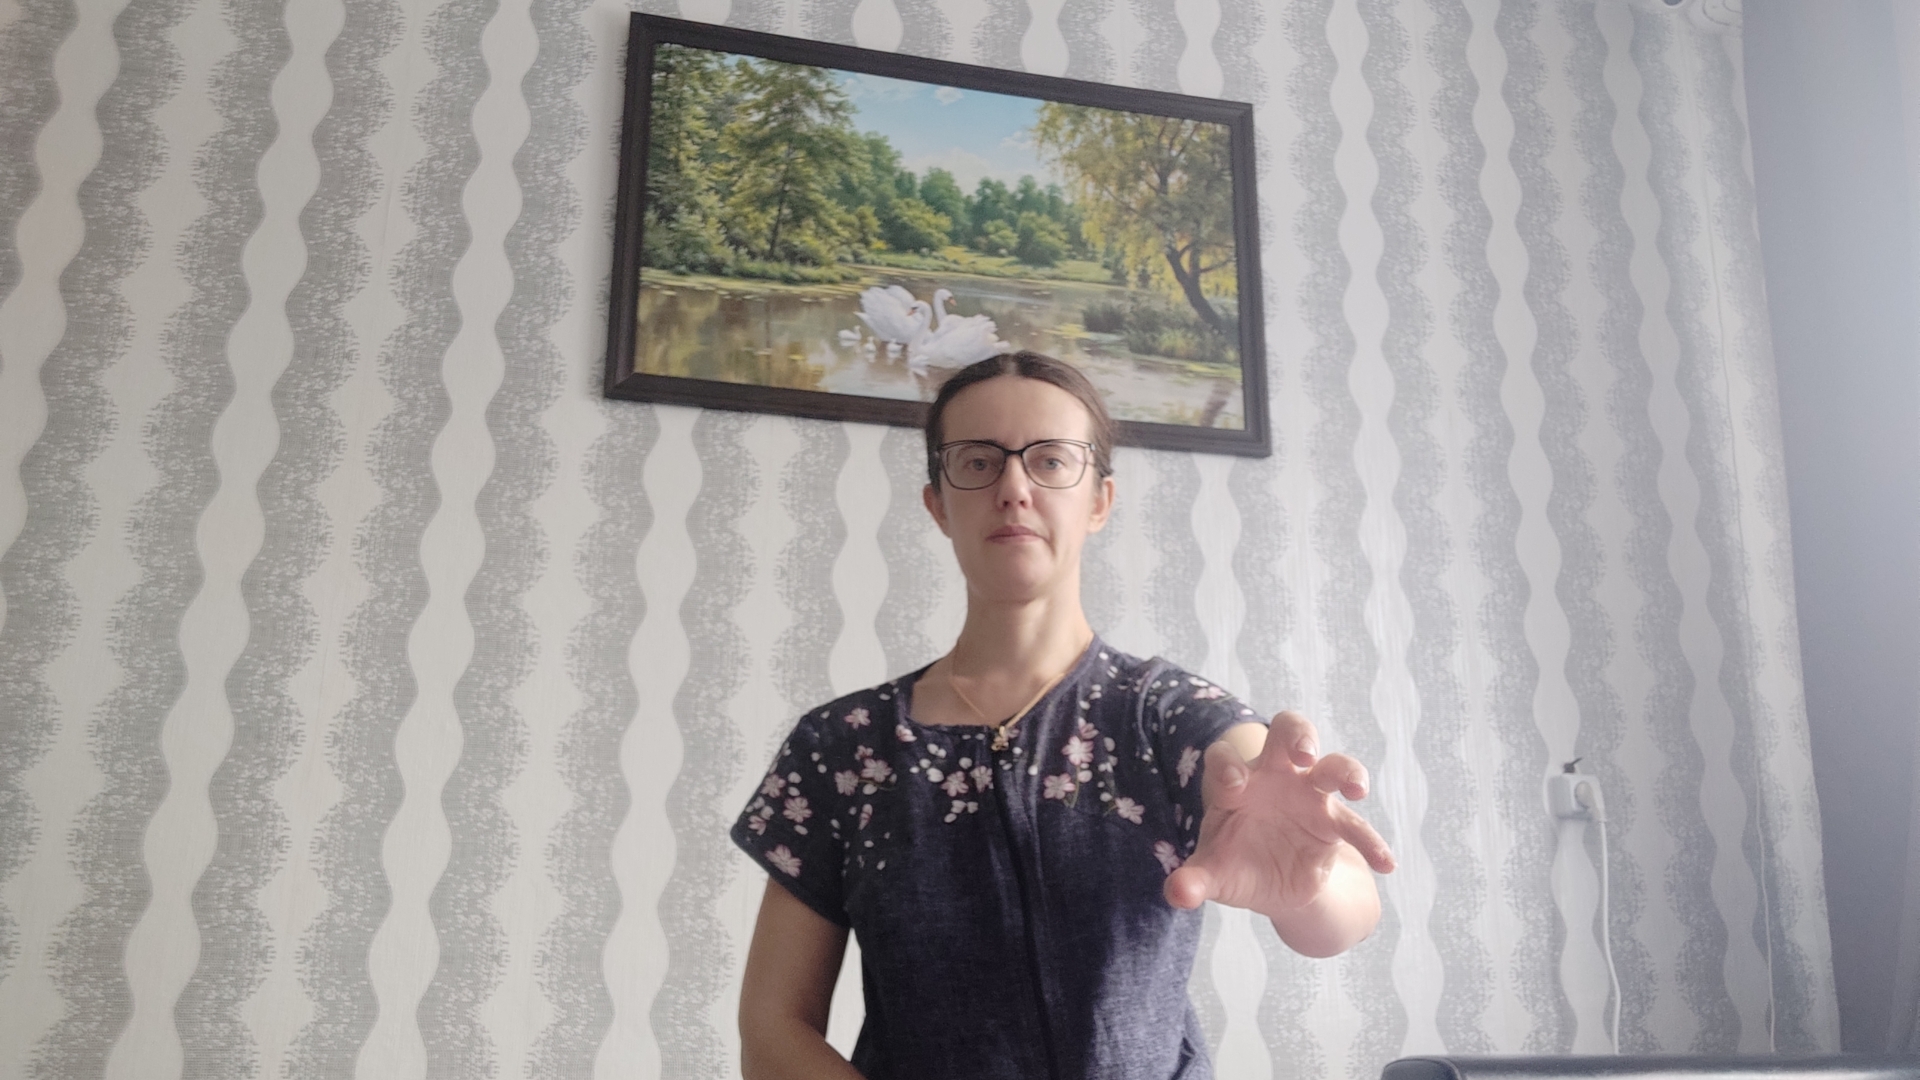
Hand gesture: grabbing